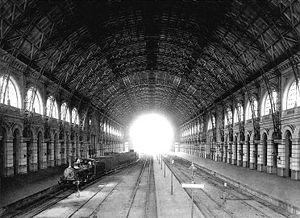
La gare de Lehrte est une ancienne gare ferroviaire située à Berlin. Elle était constituée de deux gares distinctes : la gare principale de Lehrte et la gare sur le Stadtbahn. La première a été détruite pendant la Seconde Guerre mondiale. La seconde a été détruite au début du XXIᵉ siècle pour faire place à la gare centrale de Berlin.